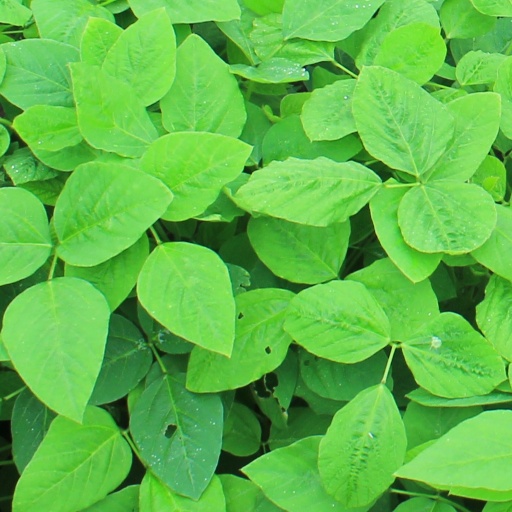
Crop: soybean